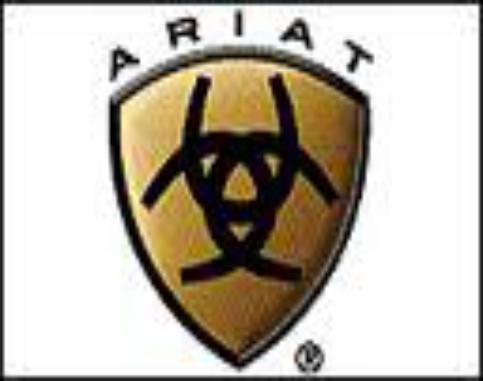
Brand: Ariat
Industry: Clothes